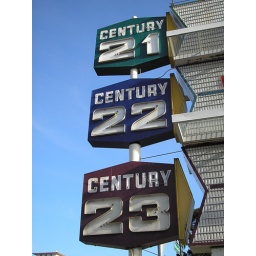
Lovely vintage sign in San Jose, CA. This movie theater stands next to the Winchester House.